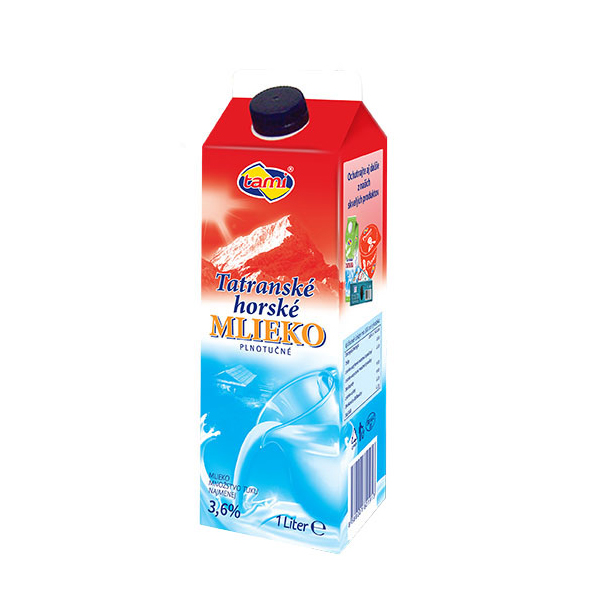
Label: cardboard